Joseph W. Postlewaite

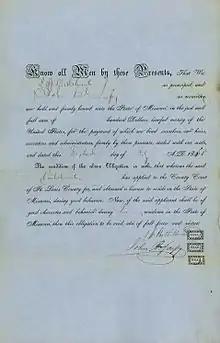
Free Negro Bond for J.W. Postlewaite

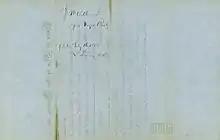
Free Negro Bond for J.W. Postlewaite

Not much is known about Postlewaite's early life. When Postlewaite moved to St. Louis, Missouri was still a slave state, but slavery was declining in the city at that time. From 1850 to 1860, the overall population of St. Louis doubled in size, but the number of slaves decreased by almost half. The labor pool in St. Louis expanded with the arrival of European immigrants, and the need for slaves diminished. This affected free blacks as well, deteriorating their economic position. At that time, all "free colored" were required to post bond for a license to live in the state of Missouri. When Postlewaite arrived in St. Louis, at age twenty-one, as a free man, he applied for this bond. John B. Sarpy, a wealthy fur-trade executive signed the bond, though Postlewaite's relation with Sarpy's family is unknown. Postlewaite's bond is notable because most individuals signed their bonds with an X, but Postlewaite signed his bond himself, and with the signature of a cultured individual. Missouri was fairly lenient with regard to the education of black residents, a rarity for a slave state. The availability of limited education for black residents, along with the tradition of black musicians performing for white audiences allowed Postlewaite to achieve success as a black musician during this time.